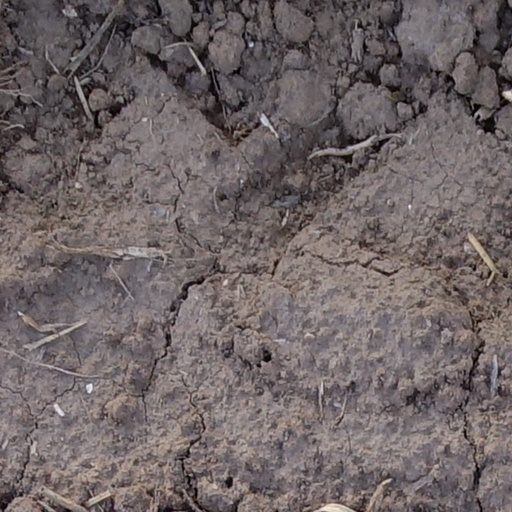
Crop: wheat